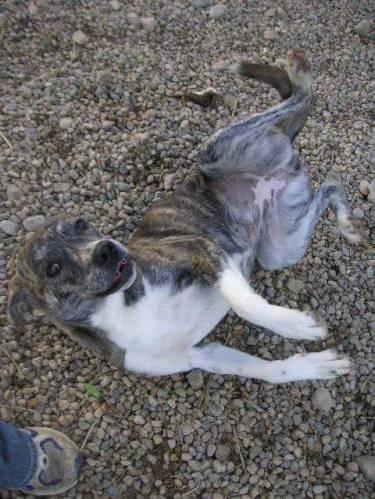
dog